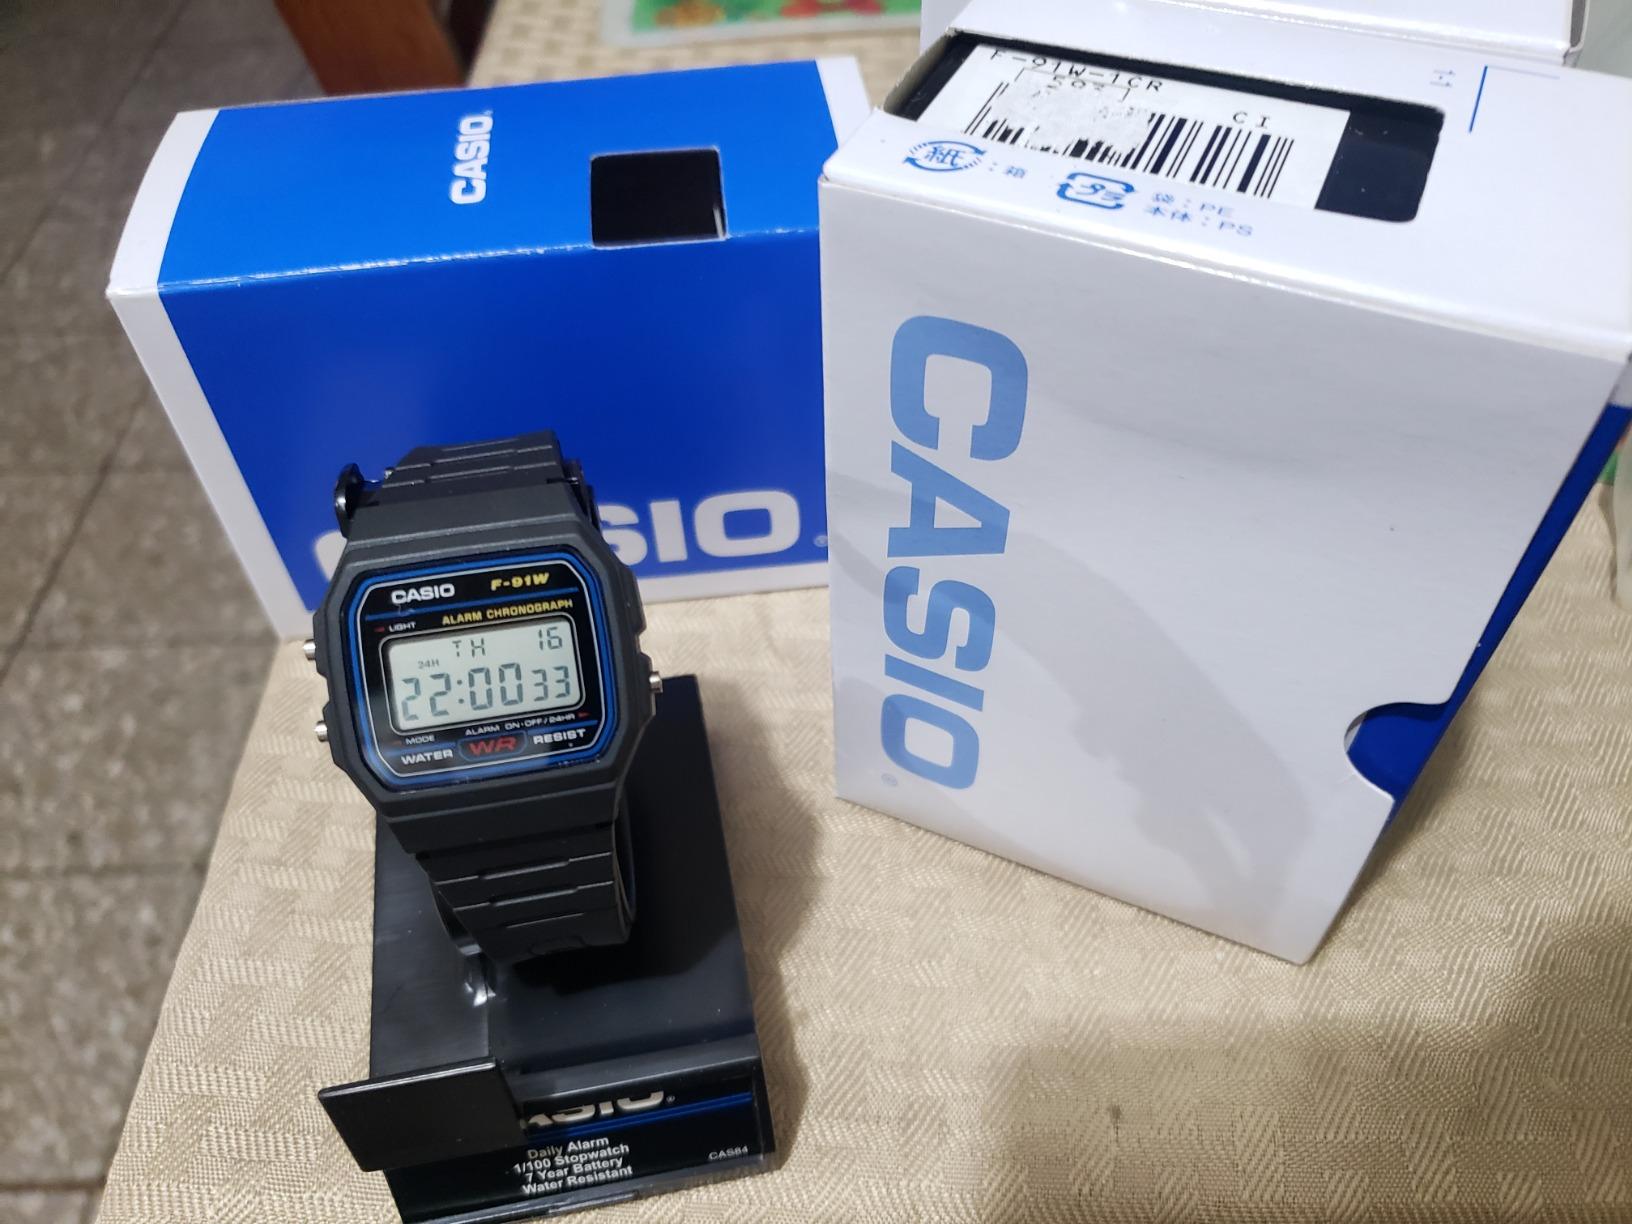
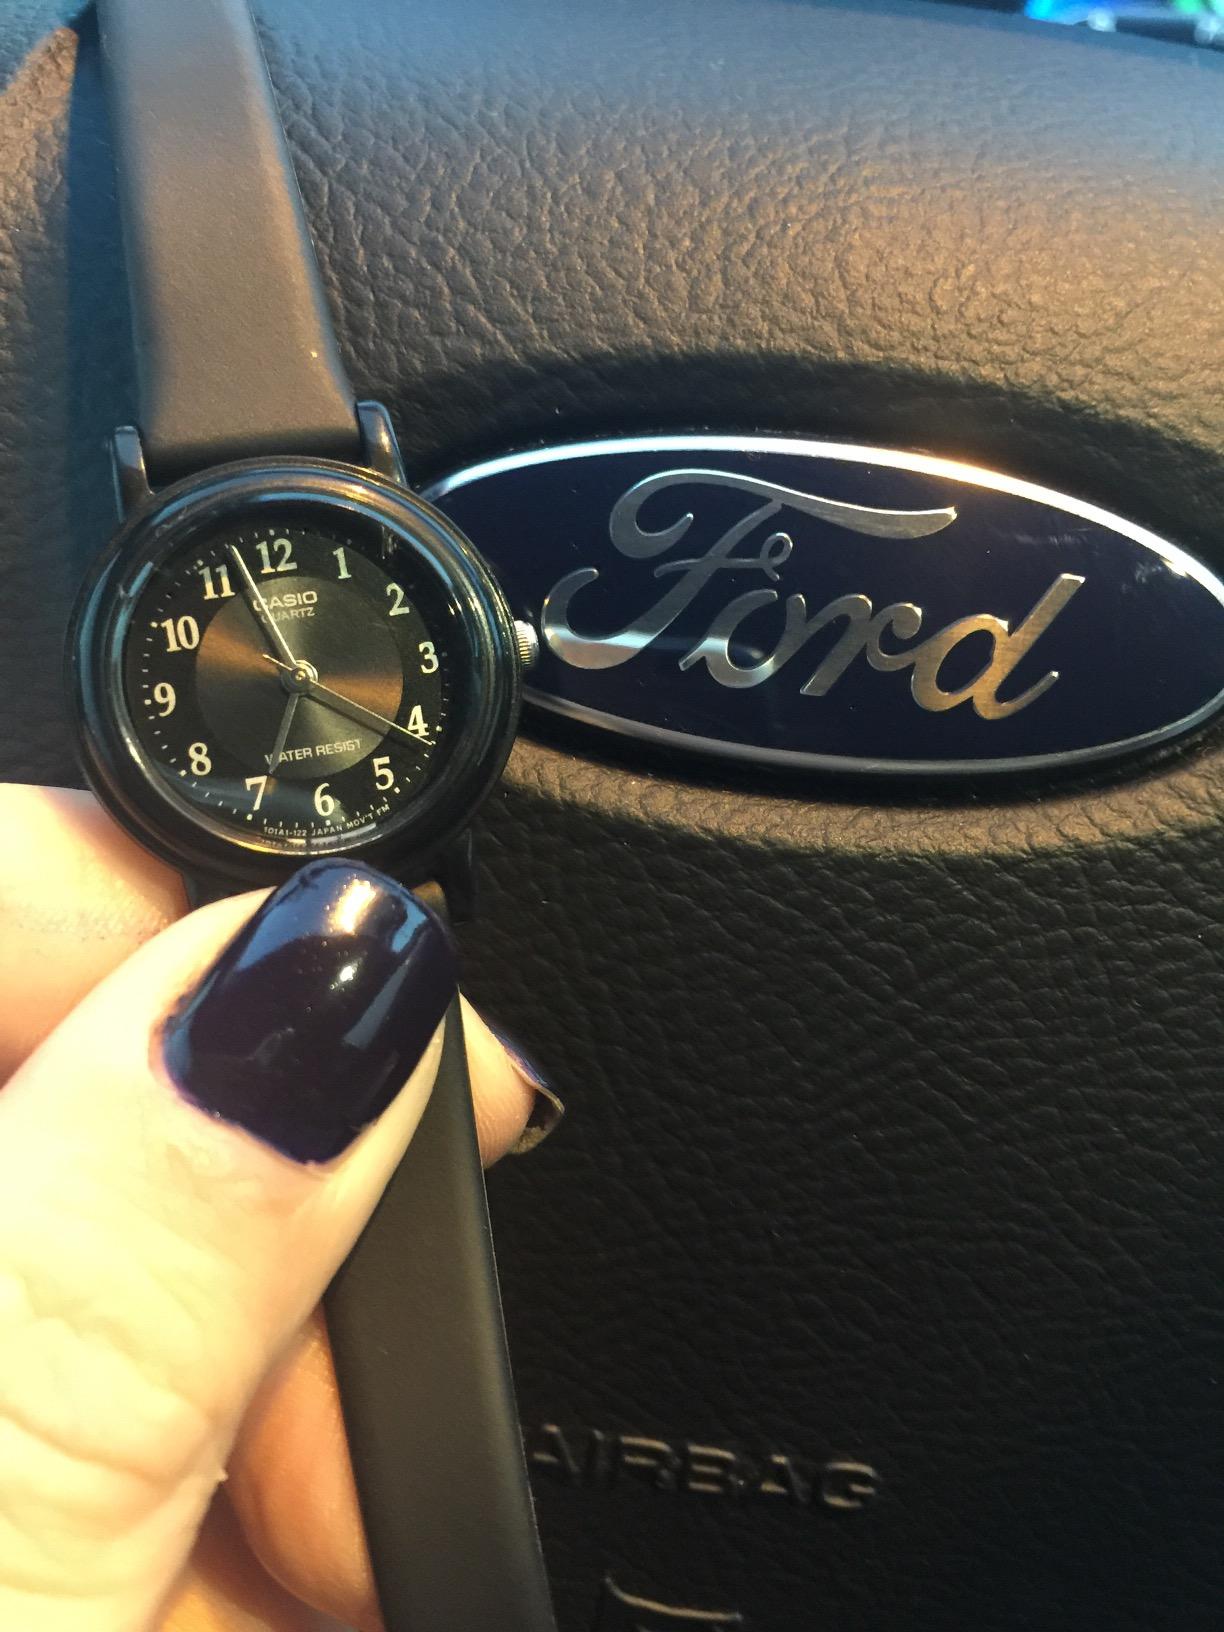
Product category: accessories_watch
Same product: no